Julius Weise

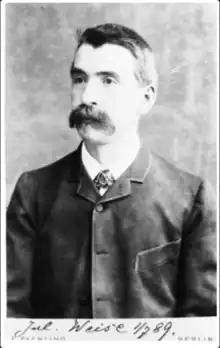
Julius Weise in 1889.

Julius Weise (6 June 1844 – 25 February 1925) was a German entomologist. He specialised in Coleoptera, especially Chrysomelidae and Coccinellidae, and was one of the first entomologists to use genitalia to identify and classify species.